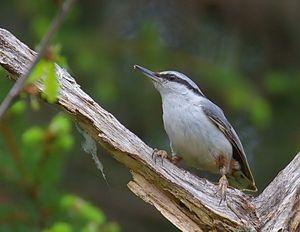
La Sittelle torchepot est une espèce d'oiseaux de la famille des Sittidae. C'est une sittelle de taille moyenne, mesurant 14 cm de longueur. Comme les autres sittelles, c'est un oiseau trapu à la queue courte et au long bec. Les parties supérieures sont bleu-gris, les parties inférieures de couleurs très variables selon la géographie, et peuvent être blanc pur ou roux jaunâtre, avec ou sans zone pâle sur la joue. L'oiseau a également un trait oculaire noir, et présente un certain dimorphisme sexuel, le mâle ayant des couleurs plus prononcées que la femelle. C'est un oiseau bruyant, au répertoire varié, émettant divers types de chants, en vuih, vuih, vuih, vuih… et, en cas d'excitation ou d'alerte, de longues séries de cris sonores en tuit répétés rapidement. Comme les autres membres de son genre, c'est un oiseau très agile qui escalade les arbres avec facilité, descendant parfois le long des troncs d'arbres tête la première.
La liste des sous-espèces de la Sittelle torchepot compte un nombre variable de taxons selon les auteurs, mais au moins quinze et jusqu'à plus de vingt sont reconnues. Ces sous-espèces sont généralement réparties en trois groupes, S. e. caesia, d'Europe, d'Afrique du Nord et du Moyen-Orient, S. e. europaea, de Scandinavie, de Russie, du Japon et du Nord de la Chine et S. e. sinensis, du Sud et de l'Est de la Chine et de Taïwan. Ces groupes auraient pu être isolés les uns des autres jusqu'à récemment, mais des oiseaux d'apparences intermédiaires se rencontrent aux zones de chevauchement. Les descriptions du plumage données dans les tableaux ci-après concernent le mâle ; la femelle est généralement légèrement plus terne, avec le trait oculaire teinté de brun et des parties inférieures plus pâles.